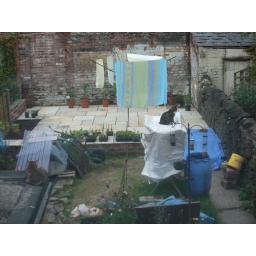
cats enjoying high points - that's a cement mixer under the white cover.